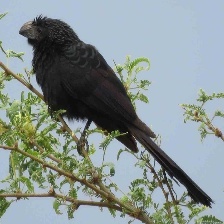
Species: GROVED BILLED ANI
Scientific name: CROTOPHAGA SULCIROSTRIS